David Anderson (American football)

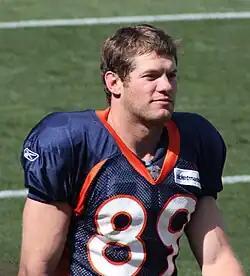
Anderson with the Denver Broncos in the 2011 preseason

David Kent Anderson (born July 28, 1983) is an American former professional football wide receiver who played in the National Football League (NFL). He was selected by the Houston Texans in the seventh round of the 2006 NFL draft. He played college football at Colorado State.